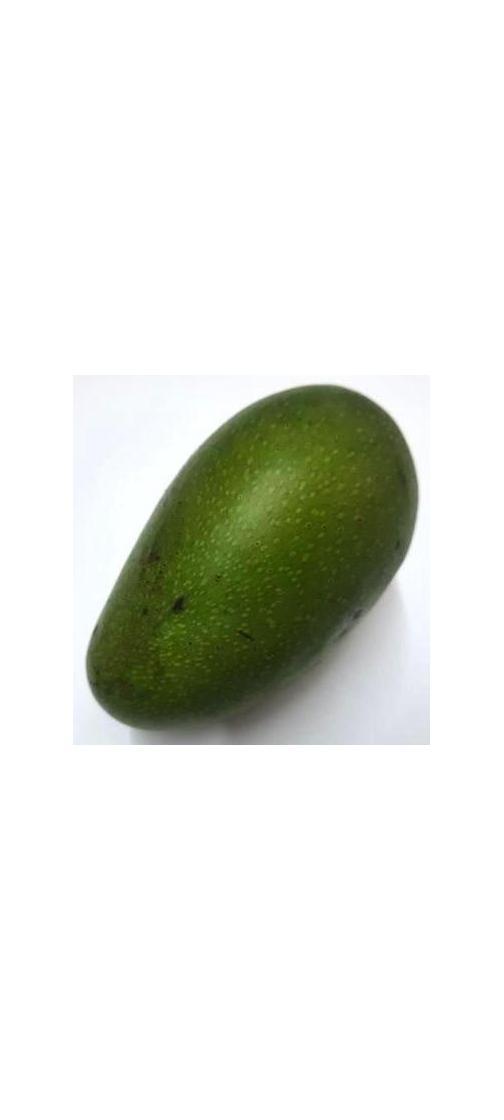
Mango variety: Ashshina Zhinuk